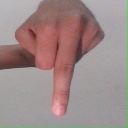
अक्षर: प